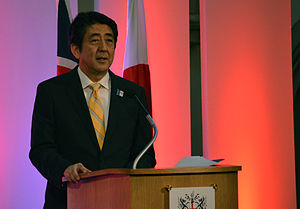
Abenomics
Japans premierminister Shinzo Abe under en tale
Abenomics er et slagord, portmanteau for den japanske premierminister Shinzo Abes økonomiske reformpolitik fra januar 2013.